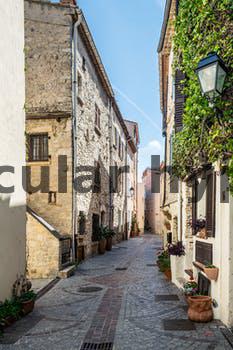
Label: Watermark